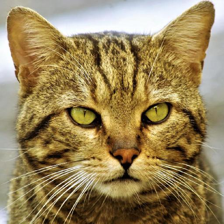
Label: animals